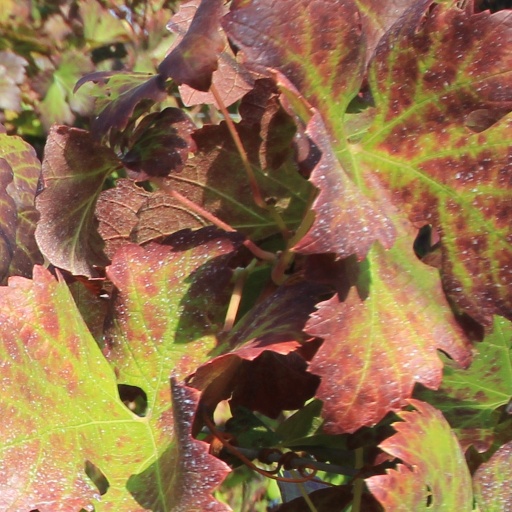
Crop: grape